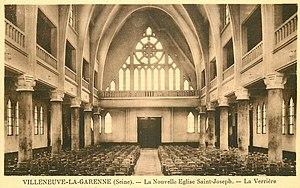
Villeneuve-la-Garenne. Eglise-Saint-Joseph en 1935
L'église Saint-Joseph est une église de Villeneuve-la-Garenne, située au 5 Boulevard Charles de Gaulle, et affectée au culte catholique, et un monument des Hauts-de-Seine. Elle est placée sous le vocable de saint Joseph.